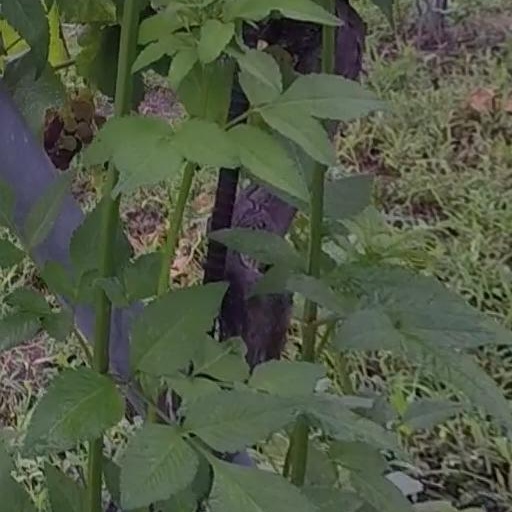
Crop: grape